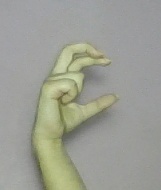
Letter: thal